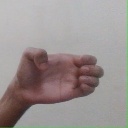
अक्षर: ख